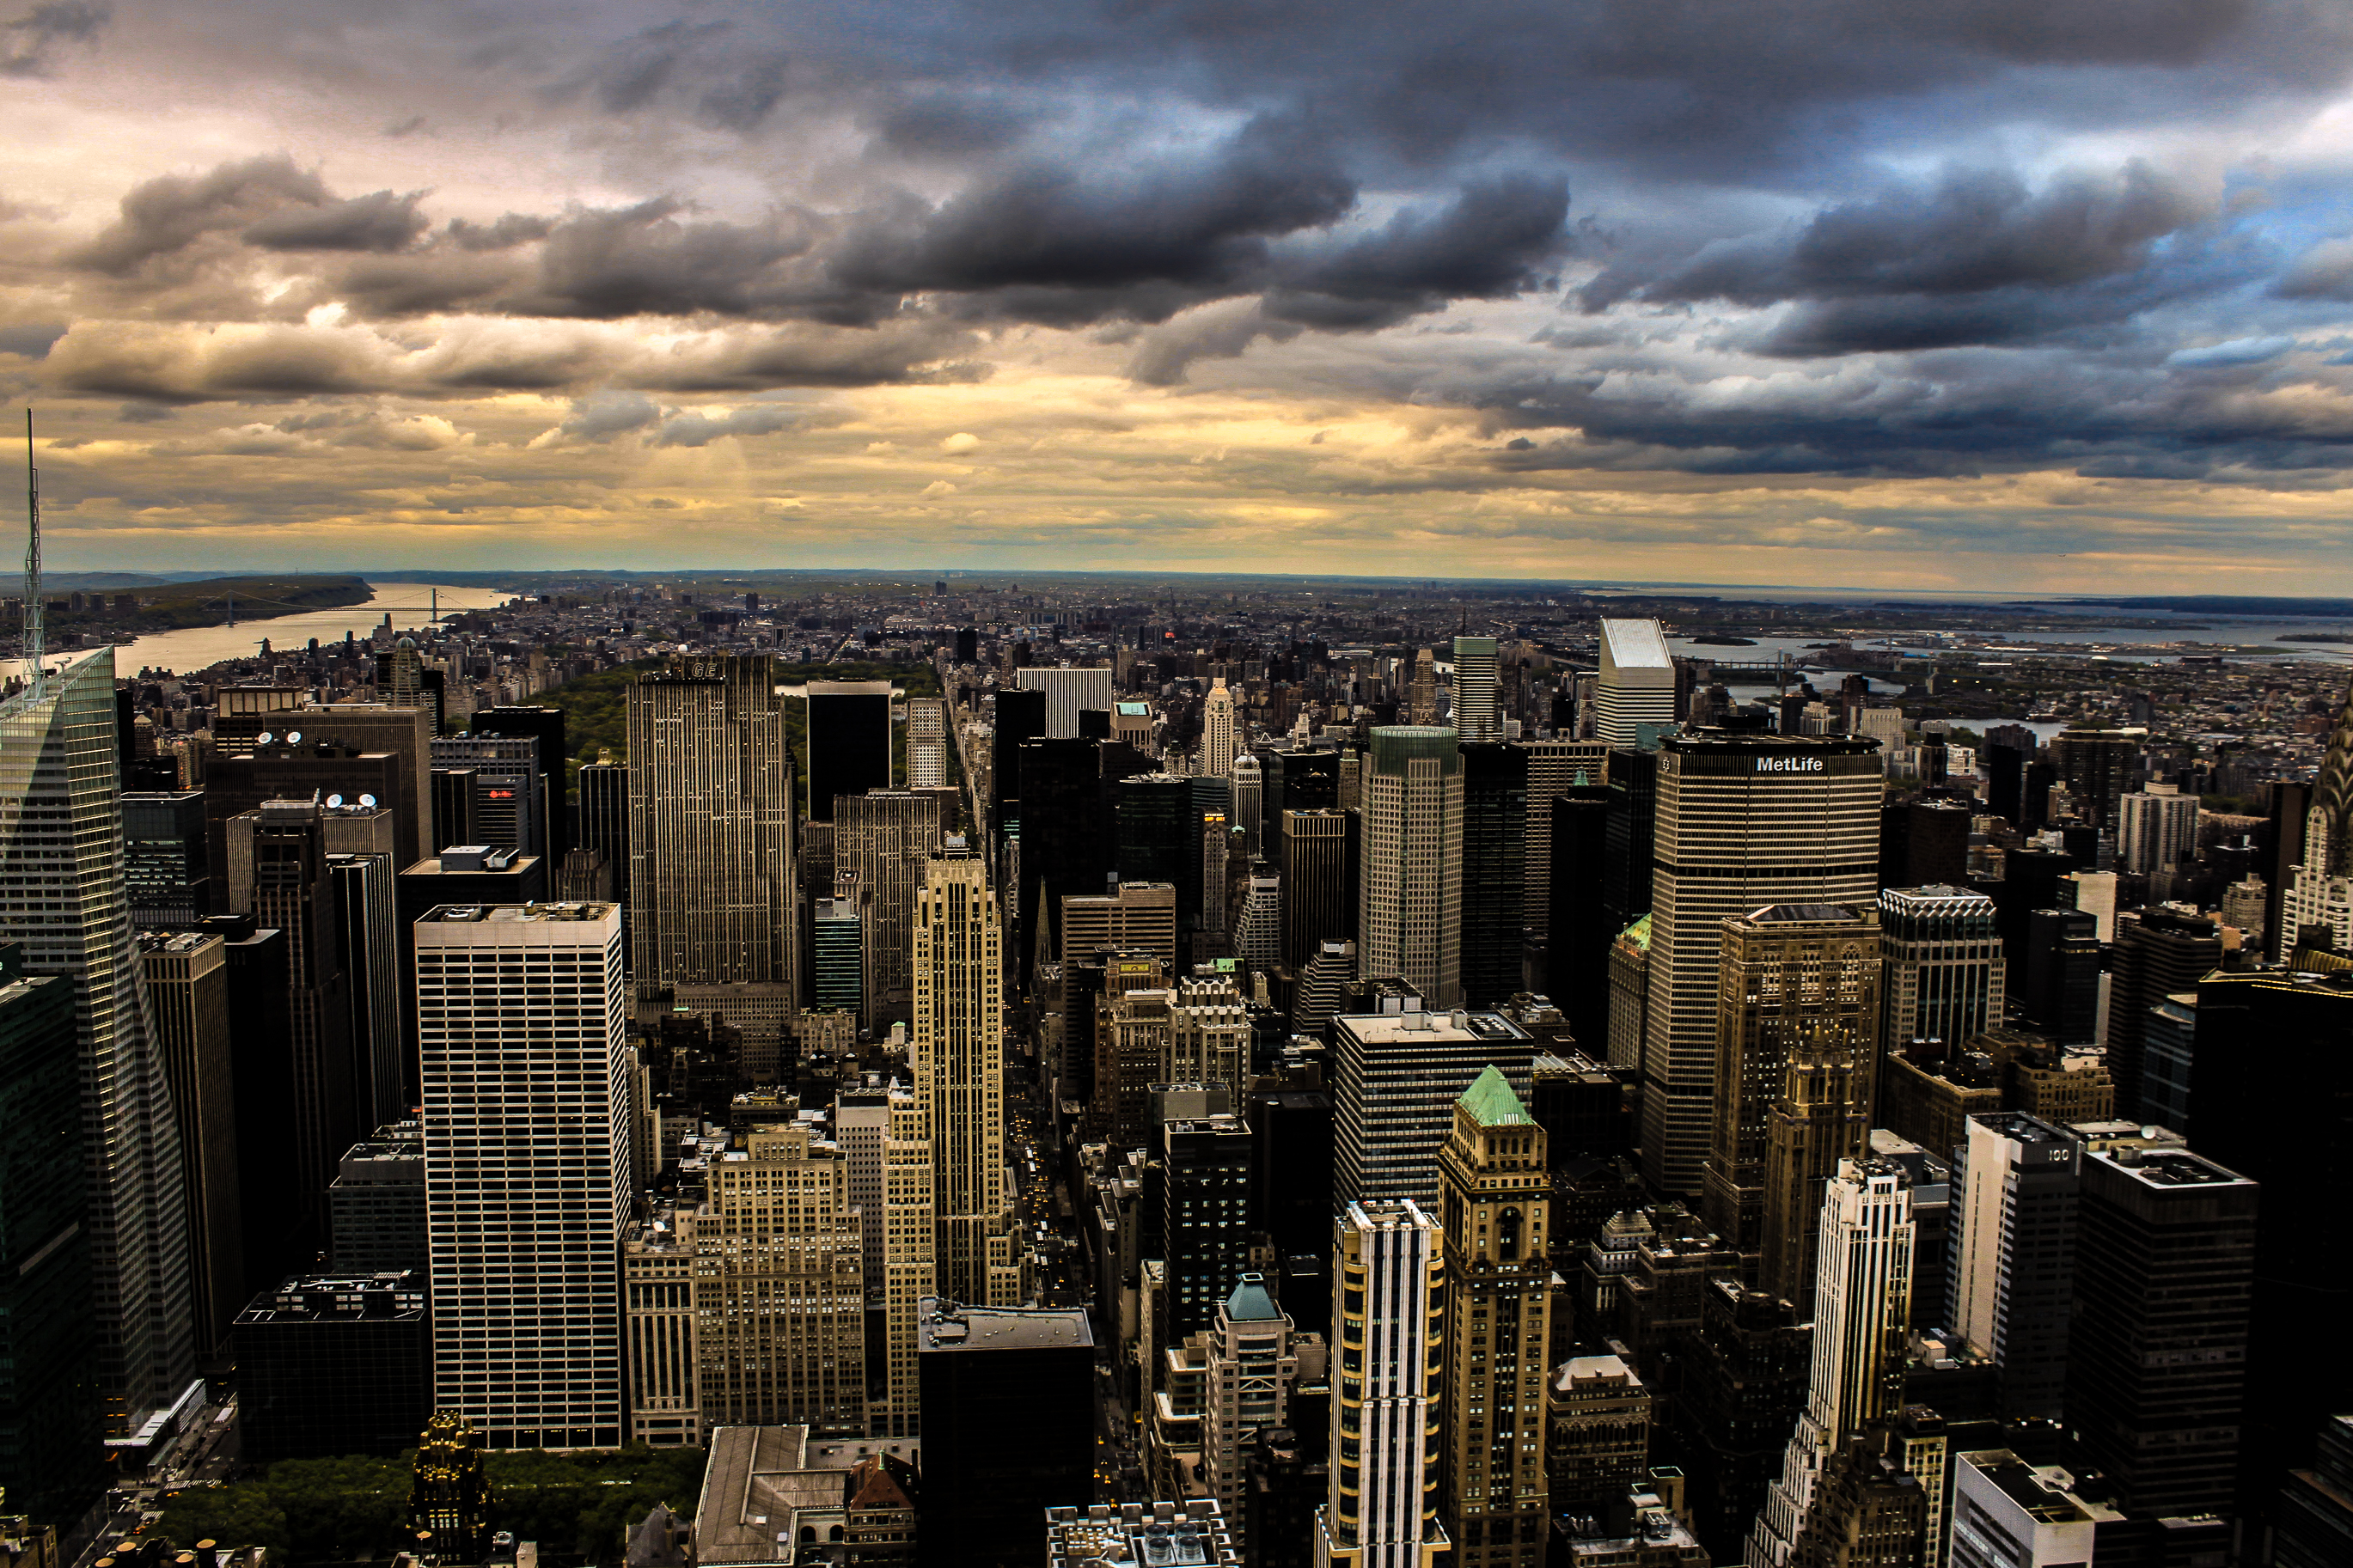
horizon, sky, sunset, skyline, city, skyscraper, manhattan, cityscape, downtown, dusk, evening, canon, usa, landmark, tower block, empire, clouds, newyork, unitedstates, newyorkcity, estadosunidos, centralpark, us, 1855, topoftherock, metropolis, rodrigoparedes, 160378com, canon18200, canon60d, eeuu, empirestate, 18200mm, aerial photography, urban area, residential area, geographical feature, human settlement, metropolitan area